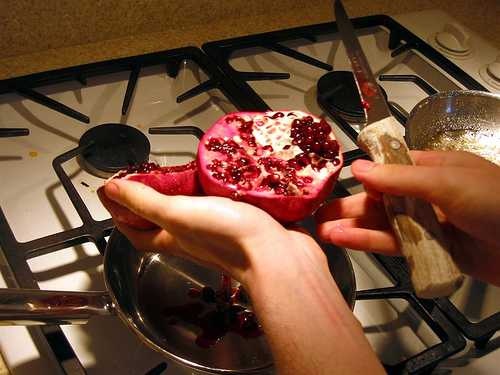
Label: Pomegranate